Newman College, Perth

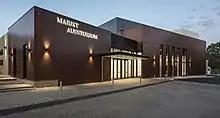
The Marist auditorium

The Marist auditorium is a 600-seat mixed used performing arts venue.